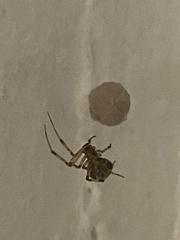
Species: Parasteatoda_tepidariorum